Michael Carrick

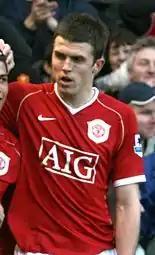
Carrick celebrates a goal with Cristiano Ronaldo (left) in the Manchester derby in a 3–1 home win in 2006

On 10 June, Tottenham revealed they had rejected a bid from Manchester United for Carrick, who was seen by their manager Sir Alex Ferguson as a replacement for the departed Roy Keane, the former club captain. The following day, Tottenham manager Martin Jol insisted Carrick would be staying with the club, stating "I don't want to lose a player like Michael, who was probably our best midfielder last season". On 28 July, Tottenham announced that the clubs agreed a deal for the transfer of Carrick to Manchester United. Three days later, the transfer was official as personal terms were agreed with Carrick. Despite agreeing a deal for the player the previous week – the fee was not made public until Spurs issued a statement to the stock exchange. Manchester United's chief executive David Gill confirmed the transfer fee as £14 million, potentially rising to £18.6 million, which would make Carrick the sixth most expensive player acquired by Manchester United at the time. He was given the number 16 shirt, previously worn by Keane.